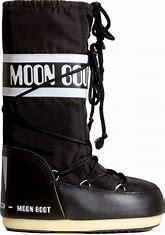
Brand: Moon
Model: Boot Moon Icon Nylon